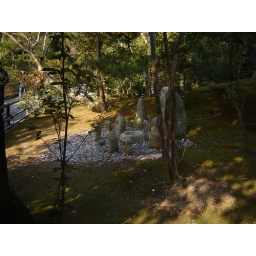
This was a stone bowl surrounded by little statues that you could try and throw money into for luck.